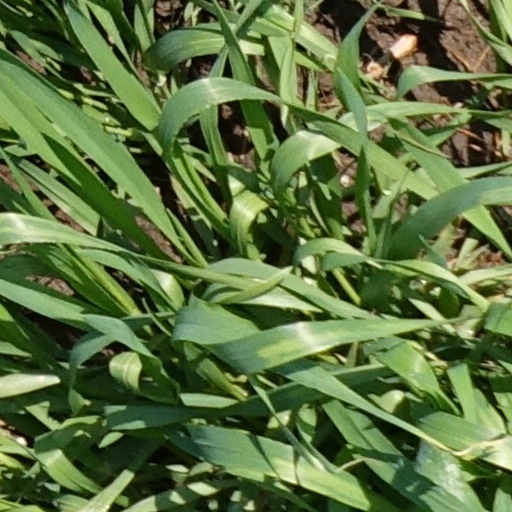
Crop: wheat